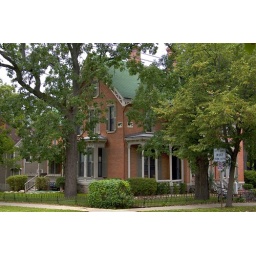
The house sits at a busy cross street in Ann Arbor's historic Old Fourth Ward.